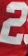
Number: 2